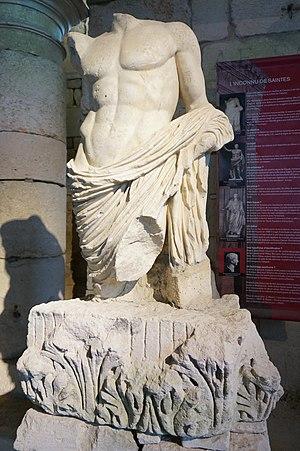
collection lapidaire de Saintes statue de marbre de Carrare, peut-être Drussus Caius.
Le musée archéologique est un établissement culturel public de la ville de Saintes, dans le département de la Charente-Maritime, en France.
Mediolanum Santonum est le nom de la ville fondée par les Romains qui devint par la suite Saintes.
Cet article présente les faits marquants de l'histoire de Saintes, une ville du sud-ouest de la France.